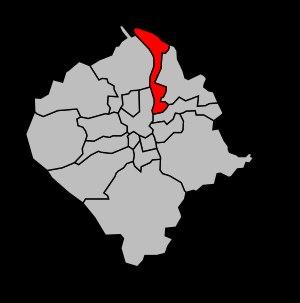
Bassens est une commune du Sud-Ouest de la France, située dans le département de la Gironde en région Nouvelle-Aquitaine.
Le canton de Lormont est une division administrative française du département de la Gironde, en région Nouvelle-Aquitaine, située dans l'arrondissement de Bordeaux. Créée en 1982, son périmètre est modifié à la suite du redécoupage cantonal de 2014. Elle tient lieu de circonscription d'élection des conseillers départementaux et sa modification entre en vigueur lors des élections départementales de 2015.